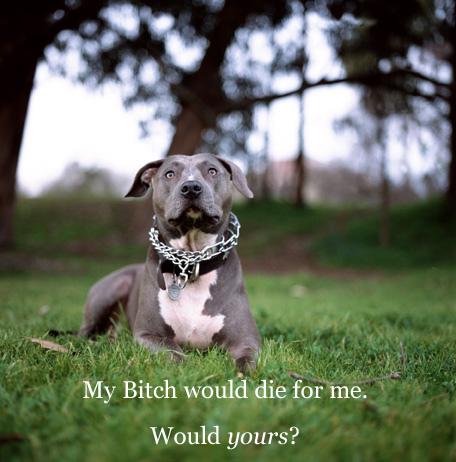
Breed: american pit bull terrier